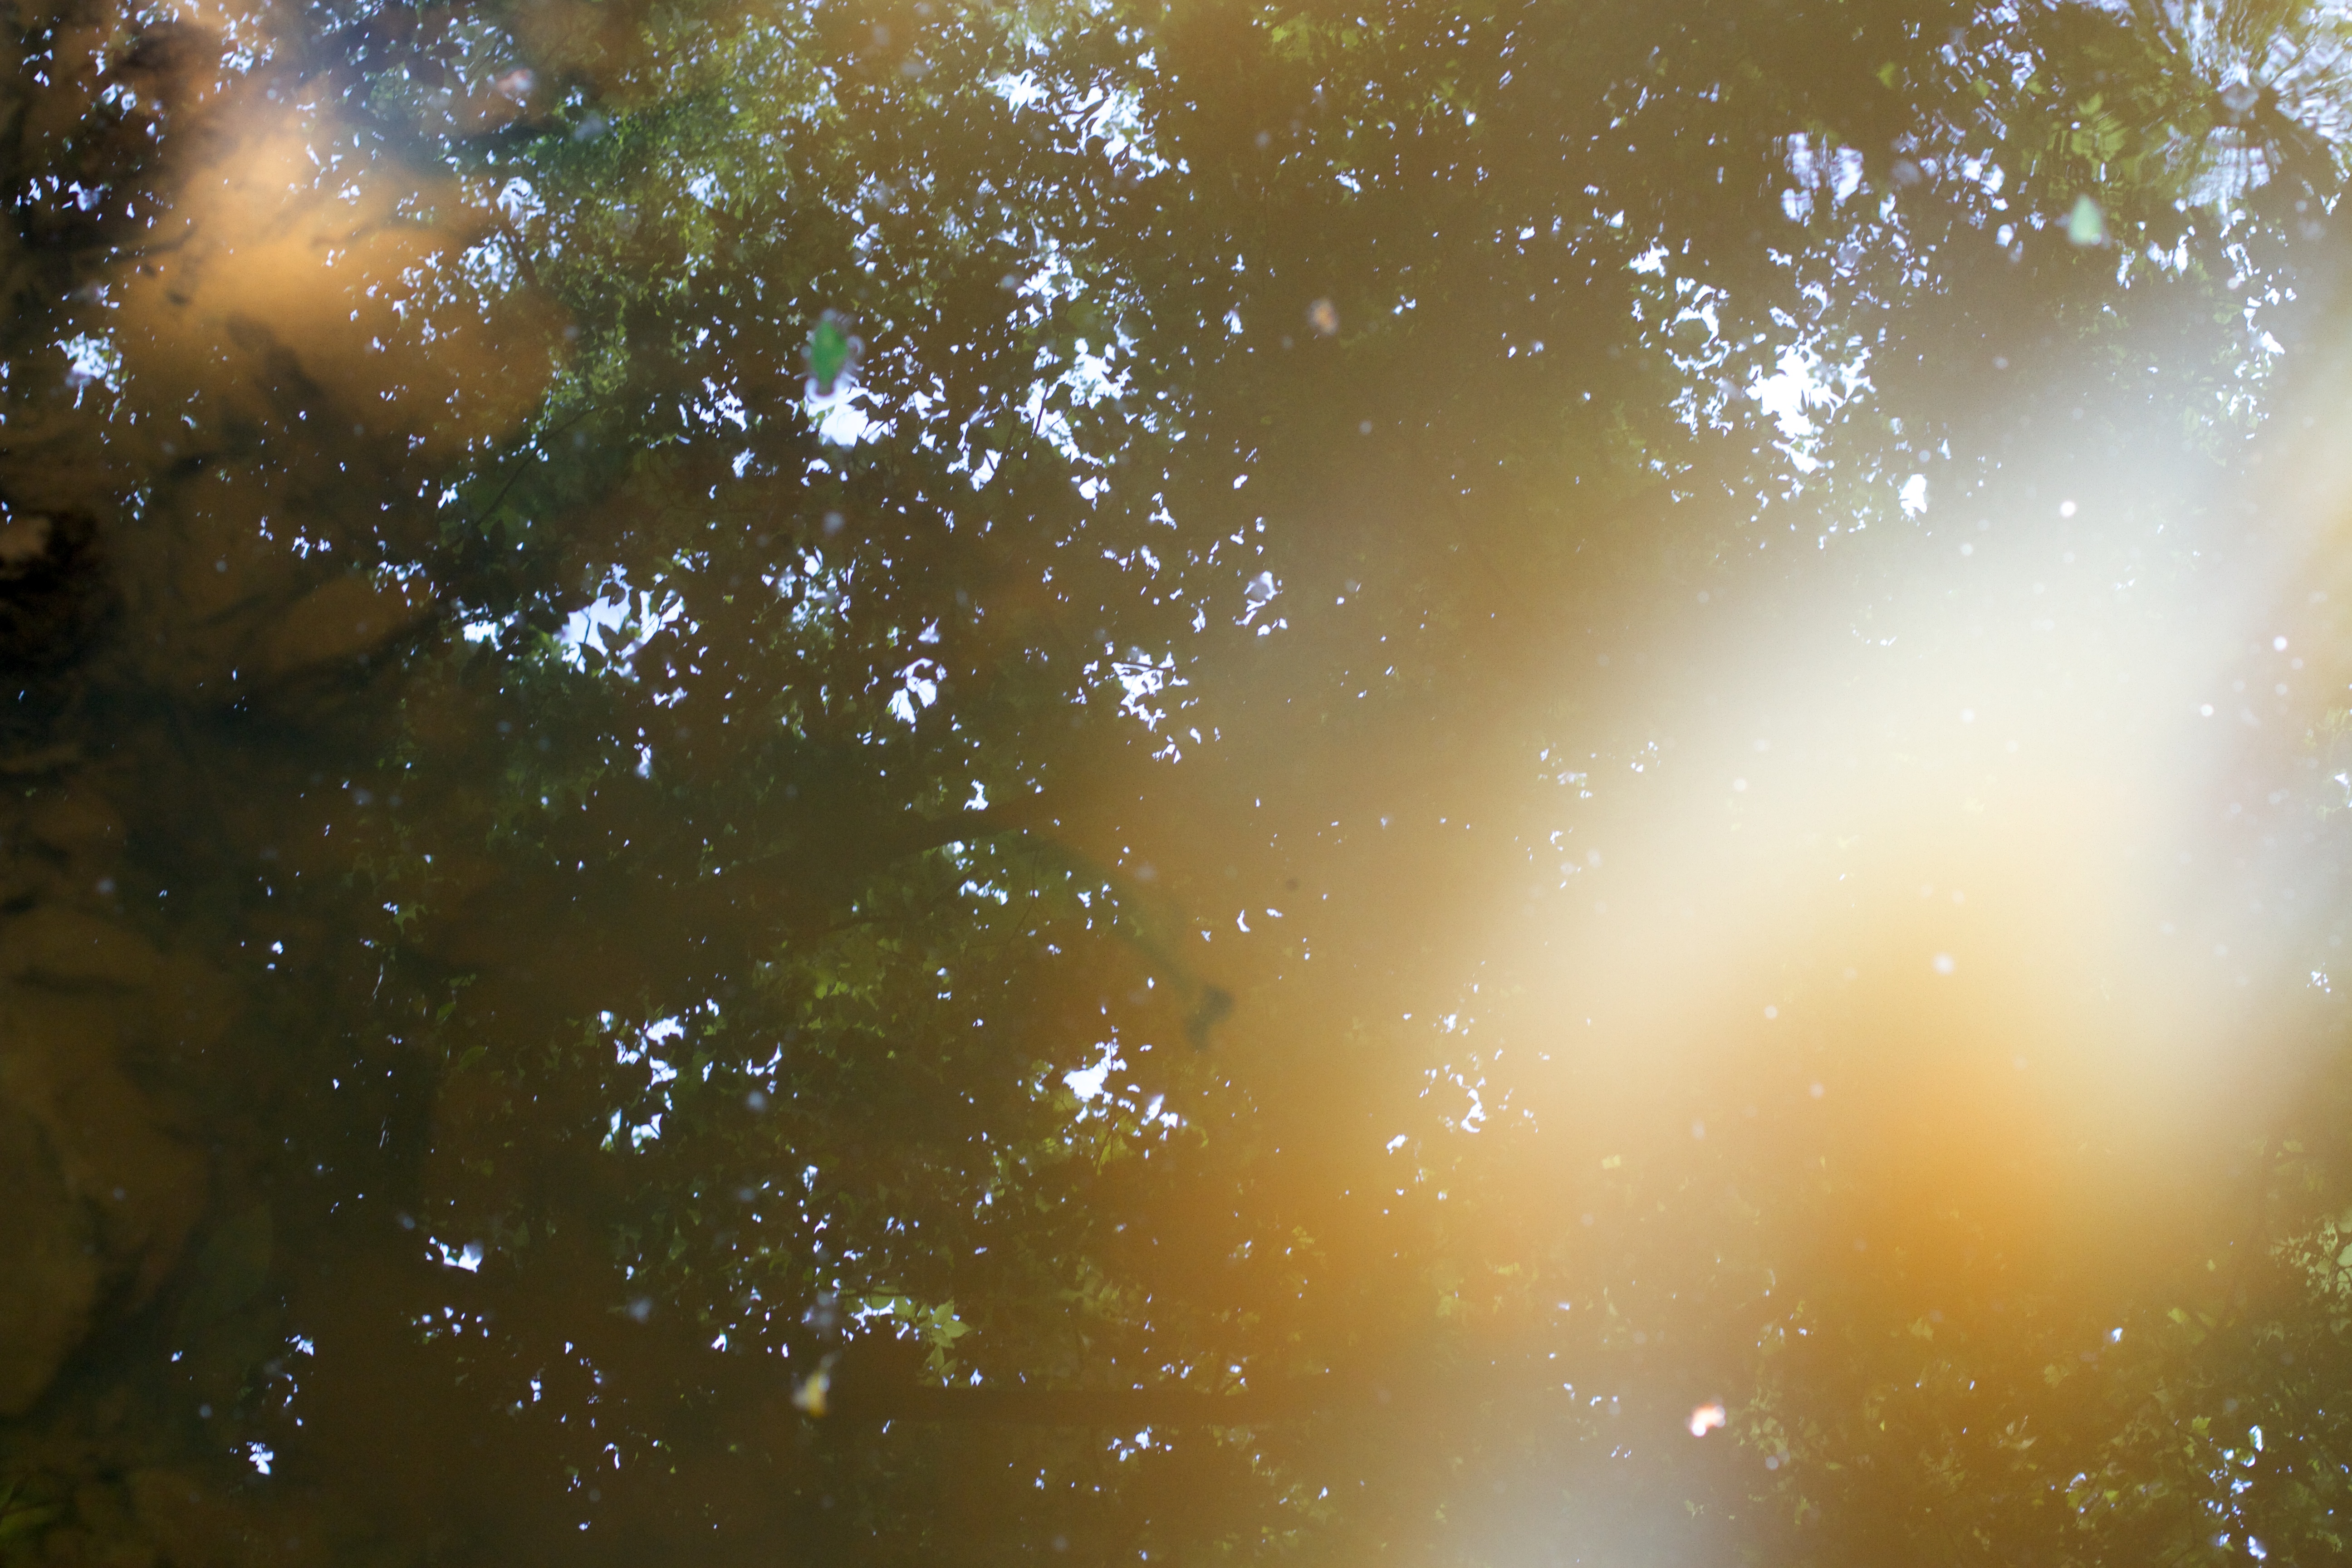
tree, nature, branch, light, sky, sunlight, morning, texture, leaf, atmosphere, reflection, autumn, astronomical object, atmospheric phenomenon, woody plant, computer wallpaper